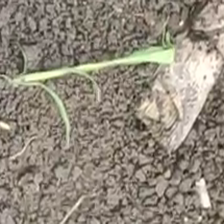
Weed species: Lavhala_(Cyperus_Rotundus)